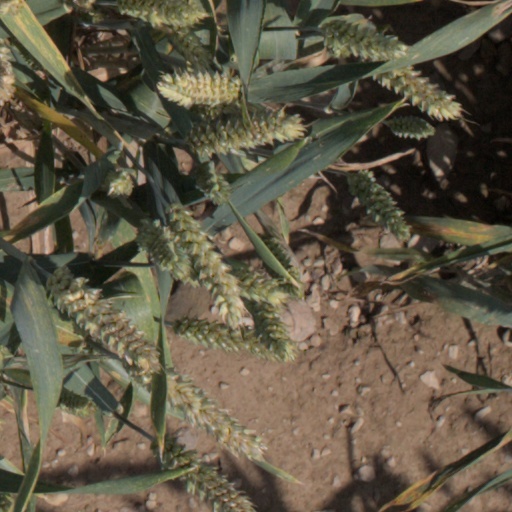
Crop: wheat